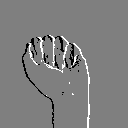
ASL letter: a